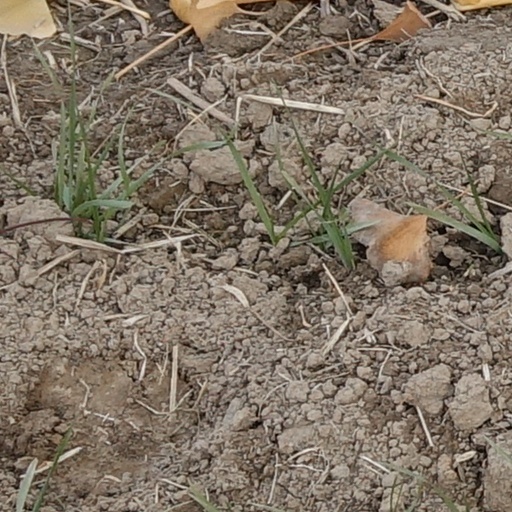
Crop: wheat